Elkins Tavern

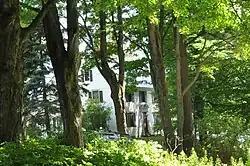

The Elkins Tavern is a historic house on Bayley-Hazen Road in Peacham, Vermont. Built in 1787 by one of Peacham's first settlers, it has one of the best-preserved 18th-century interiors in the state of Vermont. It was listed on the National Register of Historic Places in 1978.